Utah State Route 201

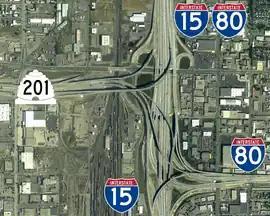
The intersection of SR-201, I-15, and I-80, locally known as the "Spaghetti Bowl"

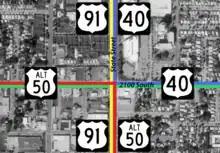
An aerial photo of the intersection of SR-201 and present-day US-89 (State Street)

Now with three lanes in each direction, the highway straddles the boundary between Salt Lake City and West Valley City, another suburb of the former. The road continues due east with diamond interchanges at 5600 West (SR-172) and Bangerter Highway (SR-154). Immediately following a single-point urban interchange (SPUI) at 3200 West, the freeway intersects I-215 in the form of a cloverleaf interchange. The road dips to the south slightly and, following two SPUIs at Redwood Road (SR-68) and 900 West, the freeway terminates at the Spaghetti Bowl interchange, giving eastbound motorists on SR-201 the option of continuing to I-15, I-80, 1300 South and 900 South. However, an eastbound traveler wanting to continue on the surface portion of SR-201 to State Street must exit on 900 West, head north briefly and then turn eastbound on 2100 South; a westbound traveler on 2100 South wishing to connect to the freeway must take an on-ramp from the surface street just before 900 West. Prior to 1997, this connection was direct. Now on the four-lane 2100 South, a secondary surface street, the route runs along the Salt Lake City-South Salt Lake border. State maintenance of 2100 South ends at the intersection of State Street (US-89).